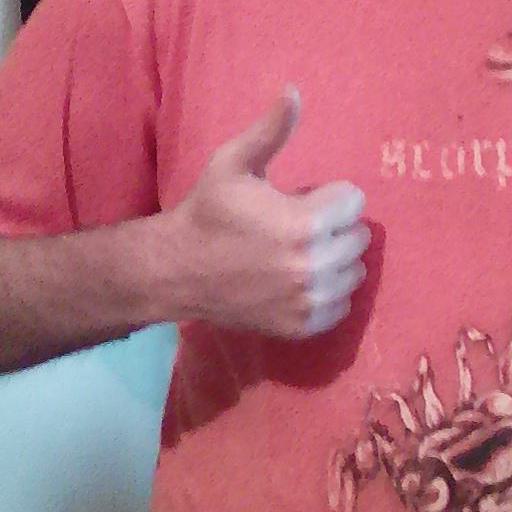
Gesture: like